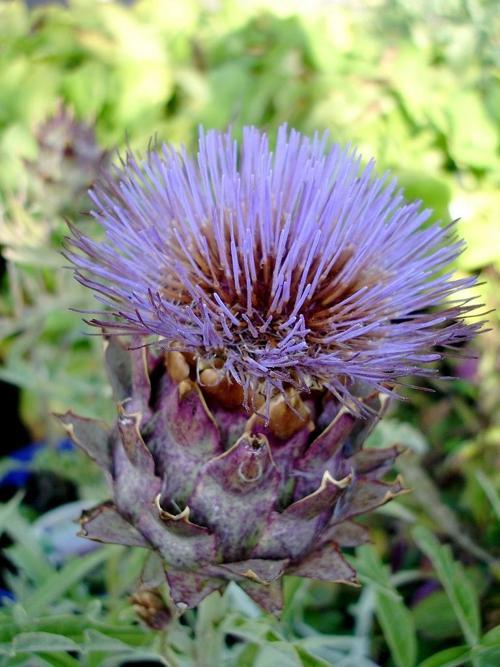
Label: artichoke